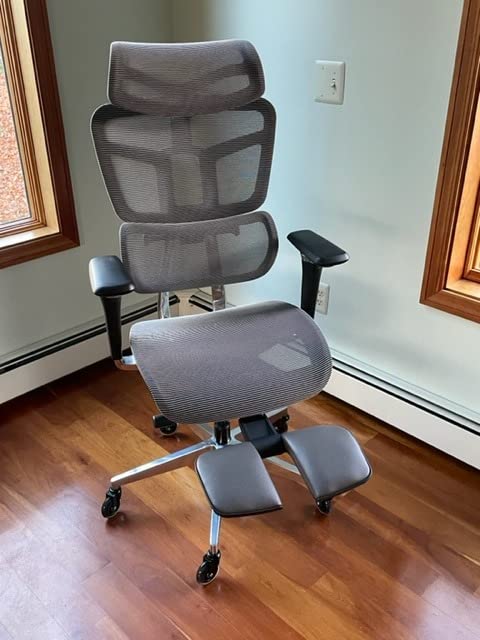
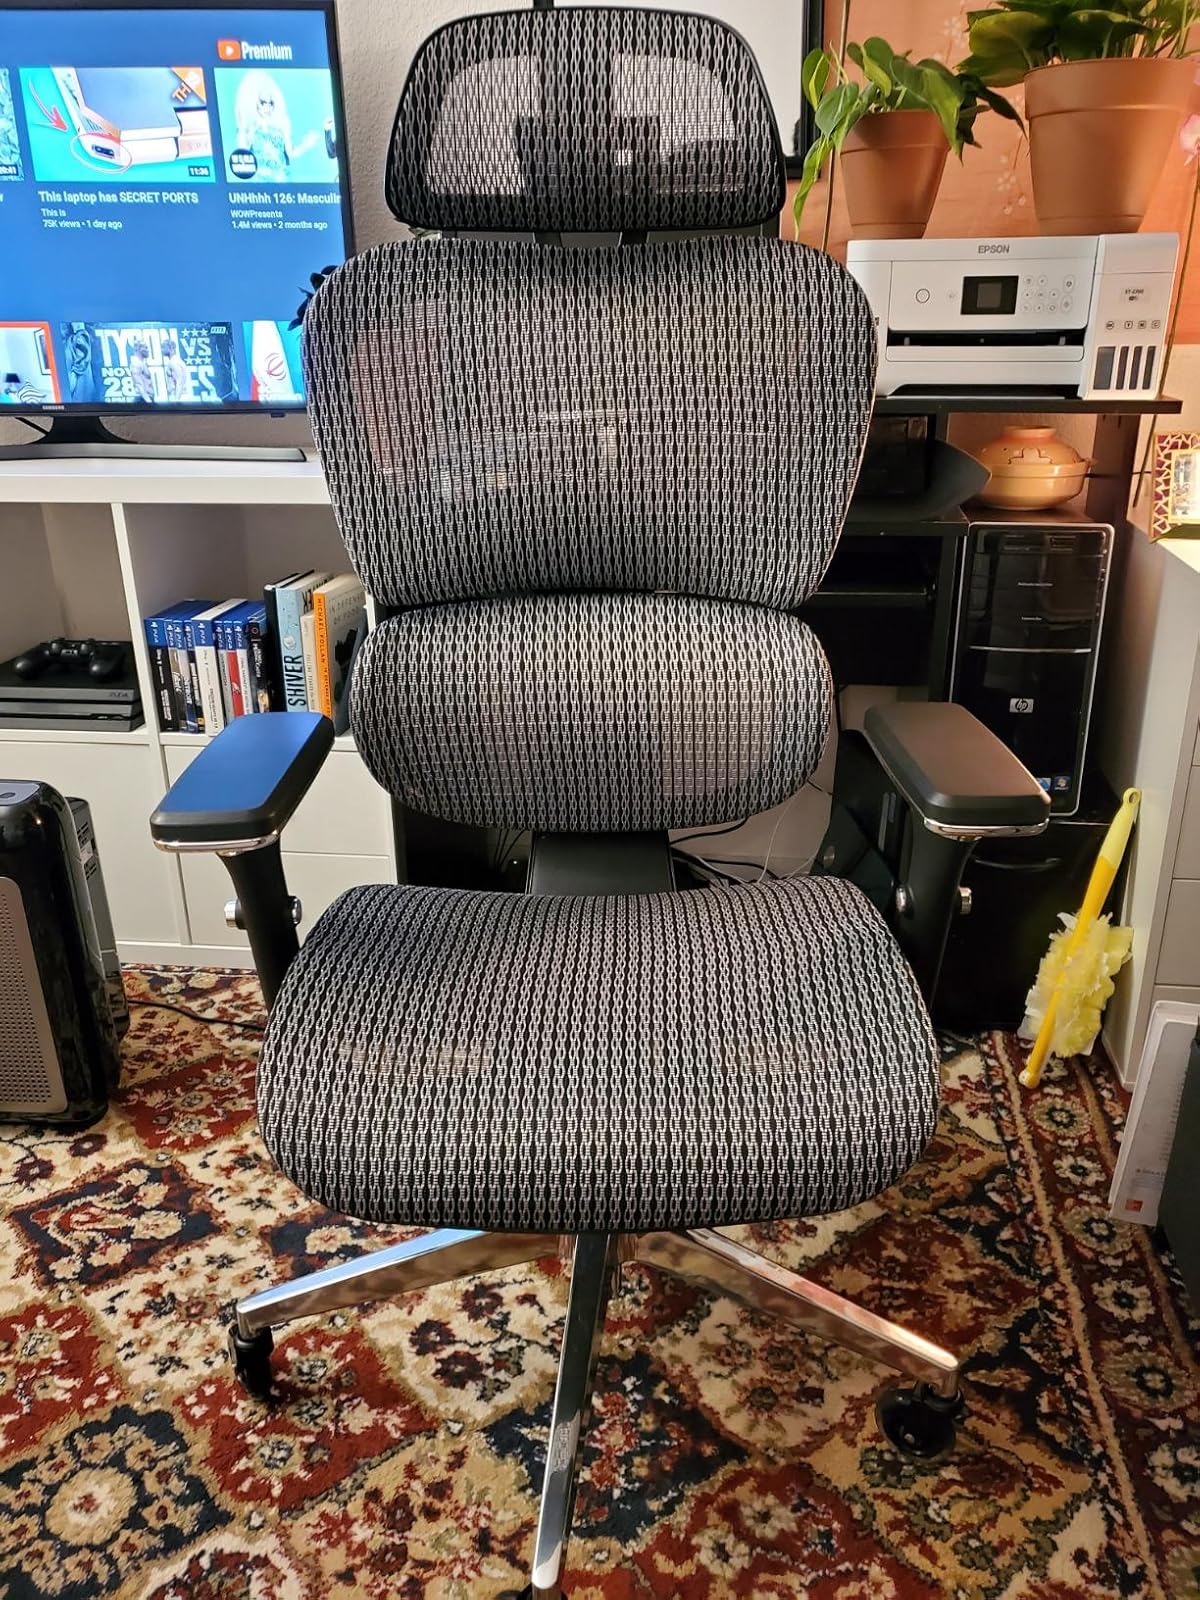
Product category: items_chair
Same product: no